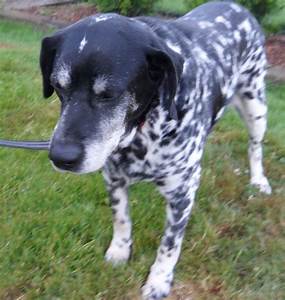
Label: cane